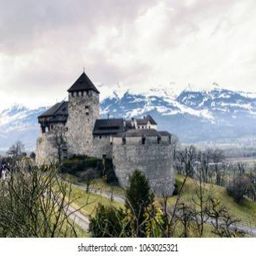
Burg Gutenberg